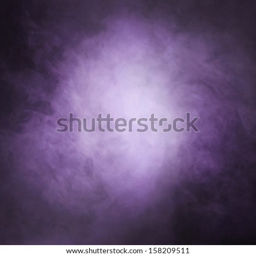
abstract texture of the purple smoke over black background